Electoral Count Act

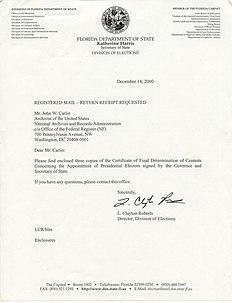
Florida's director of the Division of Elections forwarded that state's Certificate of Final Determination of Electors to Archivist John Carlin on December 14, 2000.

The electors meet to vote on the first Monday after the second Wednesday of December. As noted above, the Twelfth Amendment simply requires the electors to sign, certify, seal, and transmit their votes (now known as the "certificate of vote") to the president of the Senate. However, a clause in Section 3 required the governor to deliver certificates of ascertainment to the electors, to be "inclosed and transmitted" by them along with their votes. The electors must now make and sign six certificates of vote, and annex to each one of the list of electors that has been "furnished to them by direction of the governor." These are sent along with the certificates of ascertainment to the president of the Senate, the Archivist, the state's secretary of state, and the chief judge of the closest United States district court. One of each of the two pairs sent to the Archivist and the secretary of state are designated for public inspection, while the others (and the Chief Judge's copy) are "held subject to the order of the President of the United States Senate". The Archivist must receive the certificates by the fourth Wednesday in December, and may take "extraordinary measures to retrieve duplicate originals" otherwise.